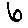
Label: 6